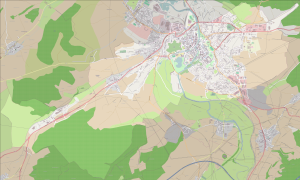
Plan de la commune de Verdun (55100) avec OpenStreetMap.
Verdun, officiellement nommée Verdun-sur-Meuse de 1801 à 1970, est une commune française située dans le département de la Meuse, en région Grand Est. Elle se trouve dans la région historique et culturelle de Lorraine.